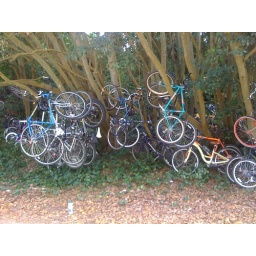
bike parking at hardly strictly bluegrass in golden gate park